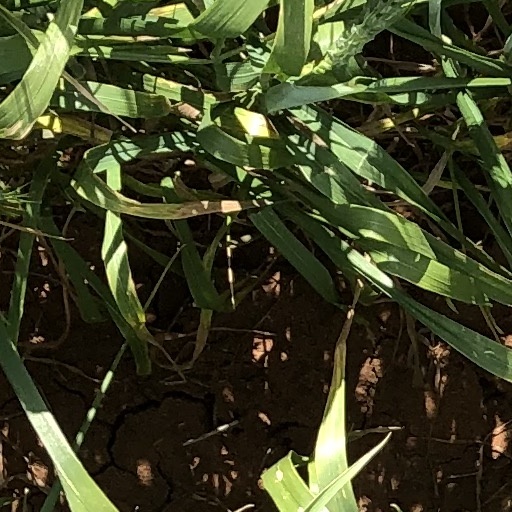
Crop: wheat